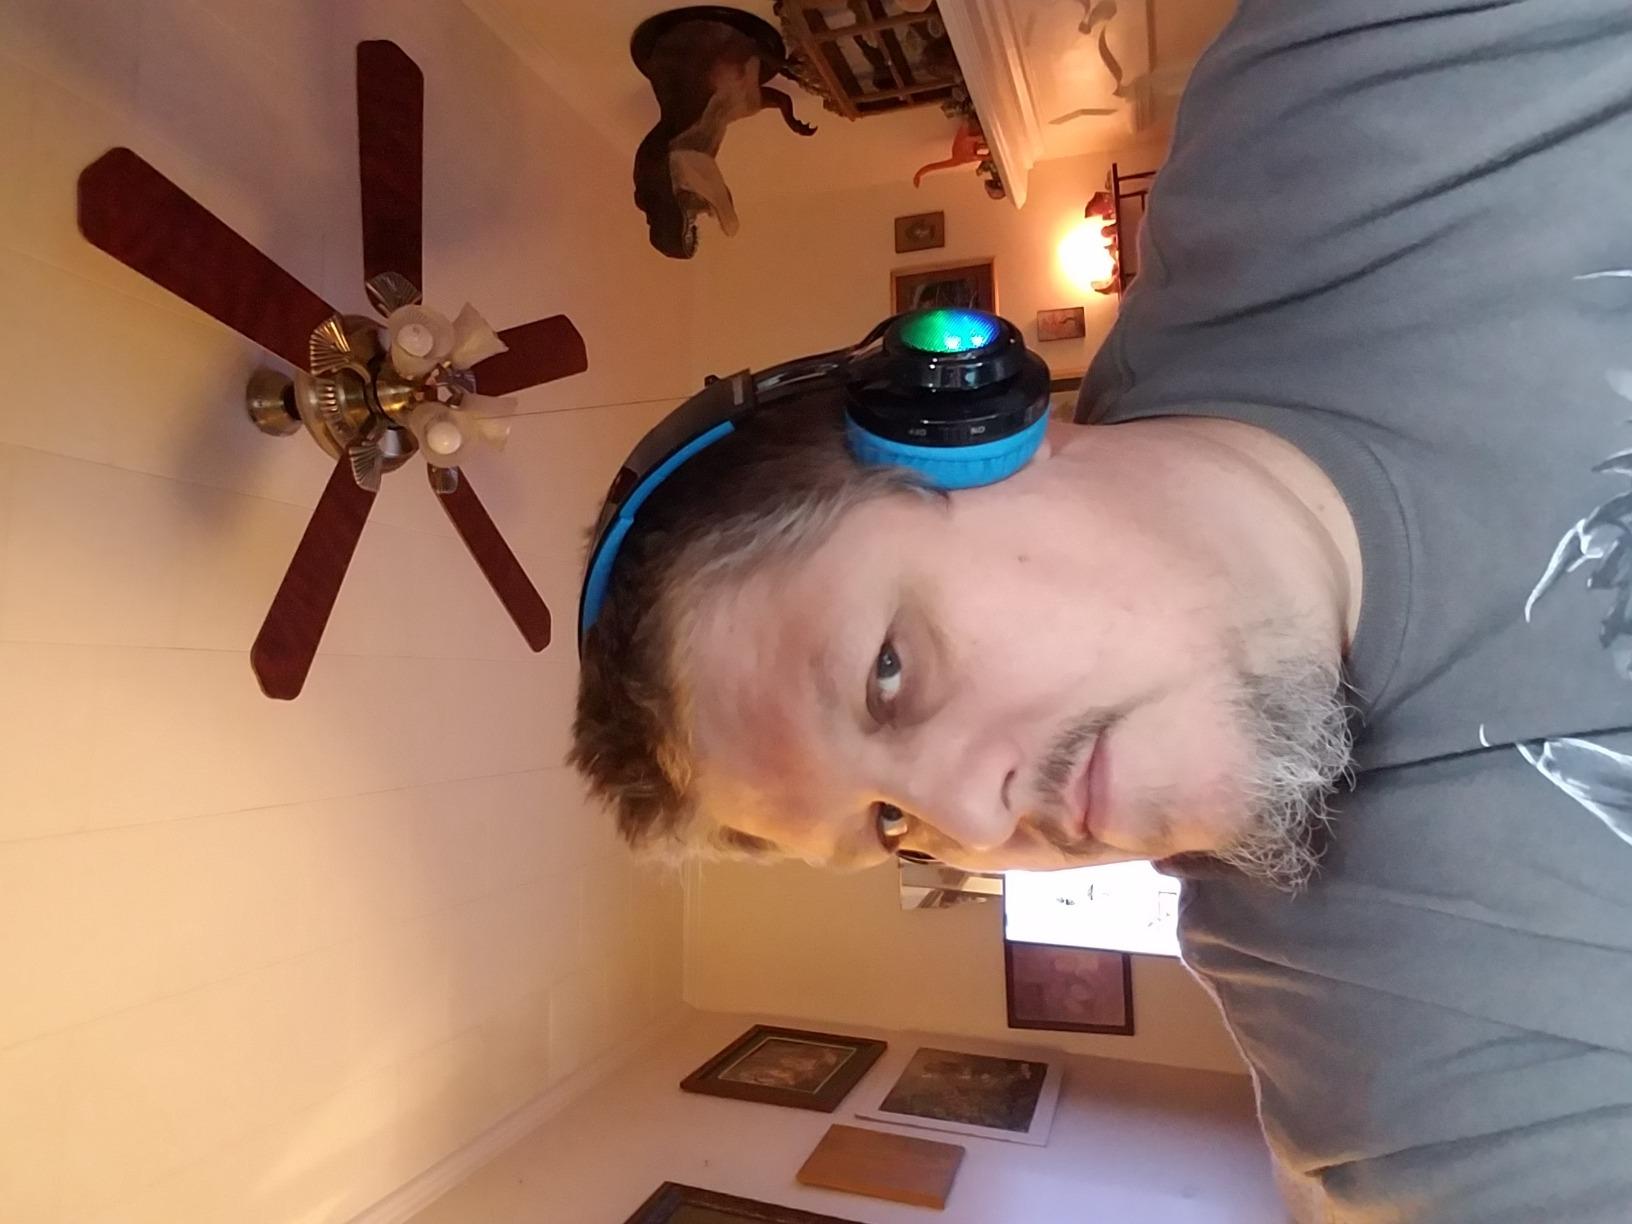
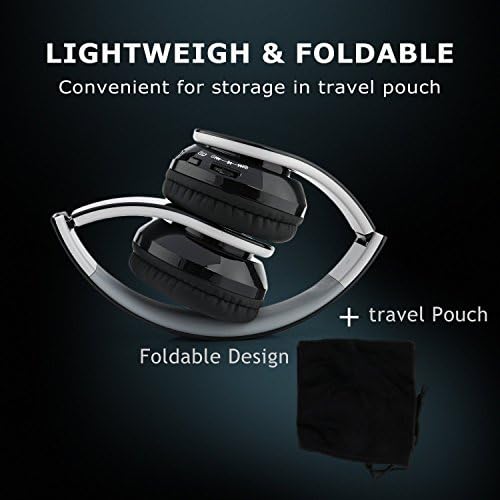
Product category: headphones
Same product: no